Gromshin Heights

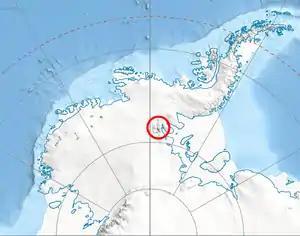
Location of Sentinel Range in Western Antarctica.

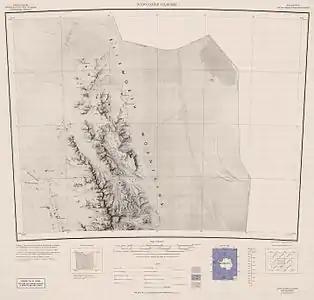
Map of northern Sentinel Range.

Gromshin Heights (‘Gromshinski Vazvisheniya’ \'grom-shin-ski v&-zvi-'she-ni-ya\) are the heights rising to 2731 m at Mount Ulmer on the east side of northern Sentinel Range in Ellsworth Mountains, Antarctica. They extend 35 km in north–south direction and 20 km in east–west direction. The feature is upturned U-shaped with its interior drained by the south flowing Vicha Glacier, and its northeast side marked by the extensive Miller Bluffs. The heights are bounded by Rutford Ice Stream to the east and Newcomer Glacier to the south and west, and is connected to Mount Wyatt Earp on the northwest by Skamni Saddle, and to Mount Weems on the north by Kipra Gap. Their interior is drained by Vicha and Yamen Glaciers.